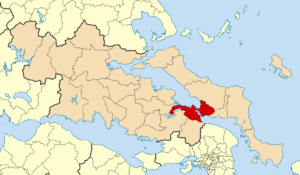
Le dème des Chalcidiens est un dème de la périphérie de Grèce-Centrale, dans le district régional d'Eubée, en Grèce.
La Grèce est organisée depuis le 1ᵉʳ janvier 2011 en 13 régions et 325 dèmes.